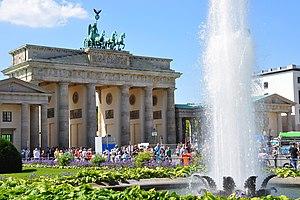
Porte de Brandebourg, Berlin